Mirror Films

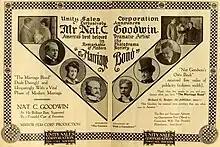
Advertisement for The Marriage Bond

Mirror began production of "The Marriage Bond" (lost film) in February 1916, filming in Glendale, NY. The film was a 5-reel motion picture and starred Nat Goodwin and Margaret Greene. Also in the cast were Raymond Bloomer, Anne Jeffson, P.J. Rollow, and Loel Steuart; Lawrence Marston directed. The film was released in July 1916 by Unity Sales Corporation.